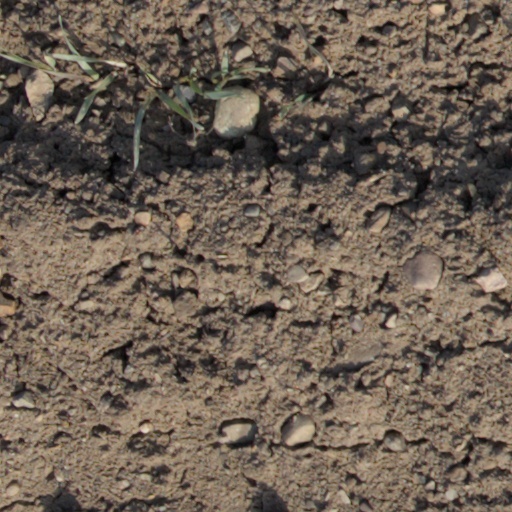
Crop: wheat